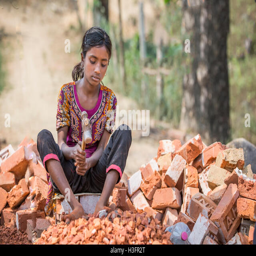
young girl is destroying old bricks with a hammer